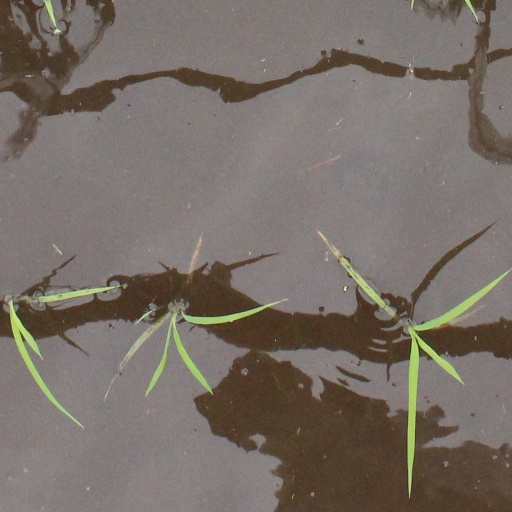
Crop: rice